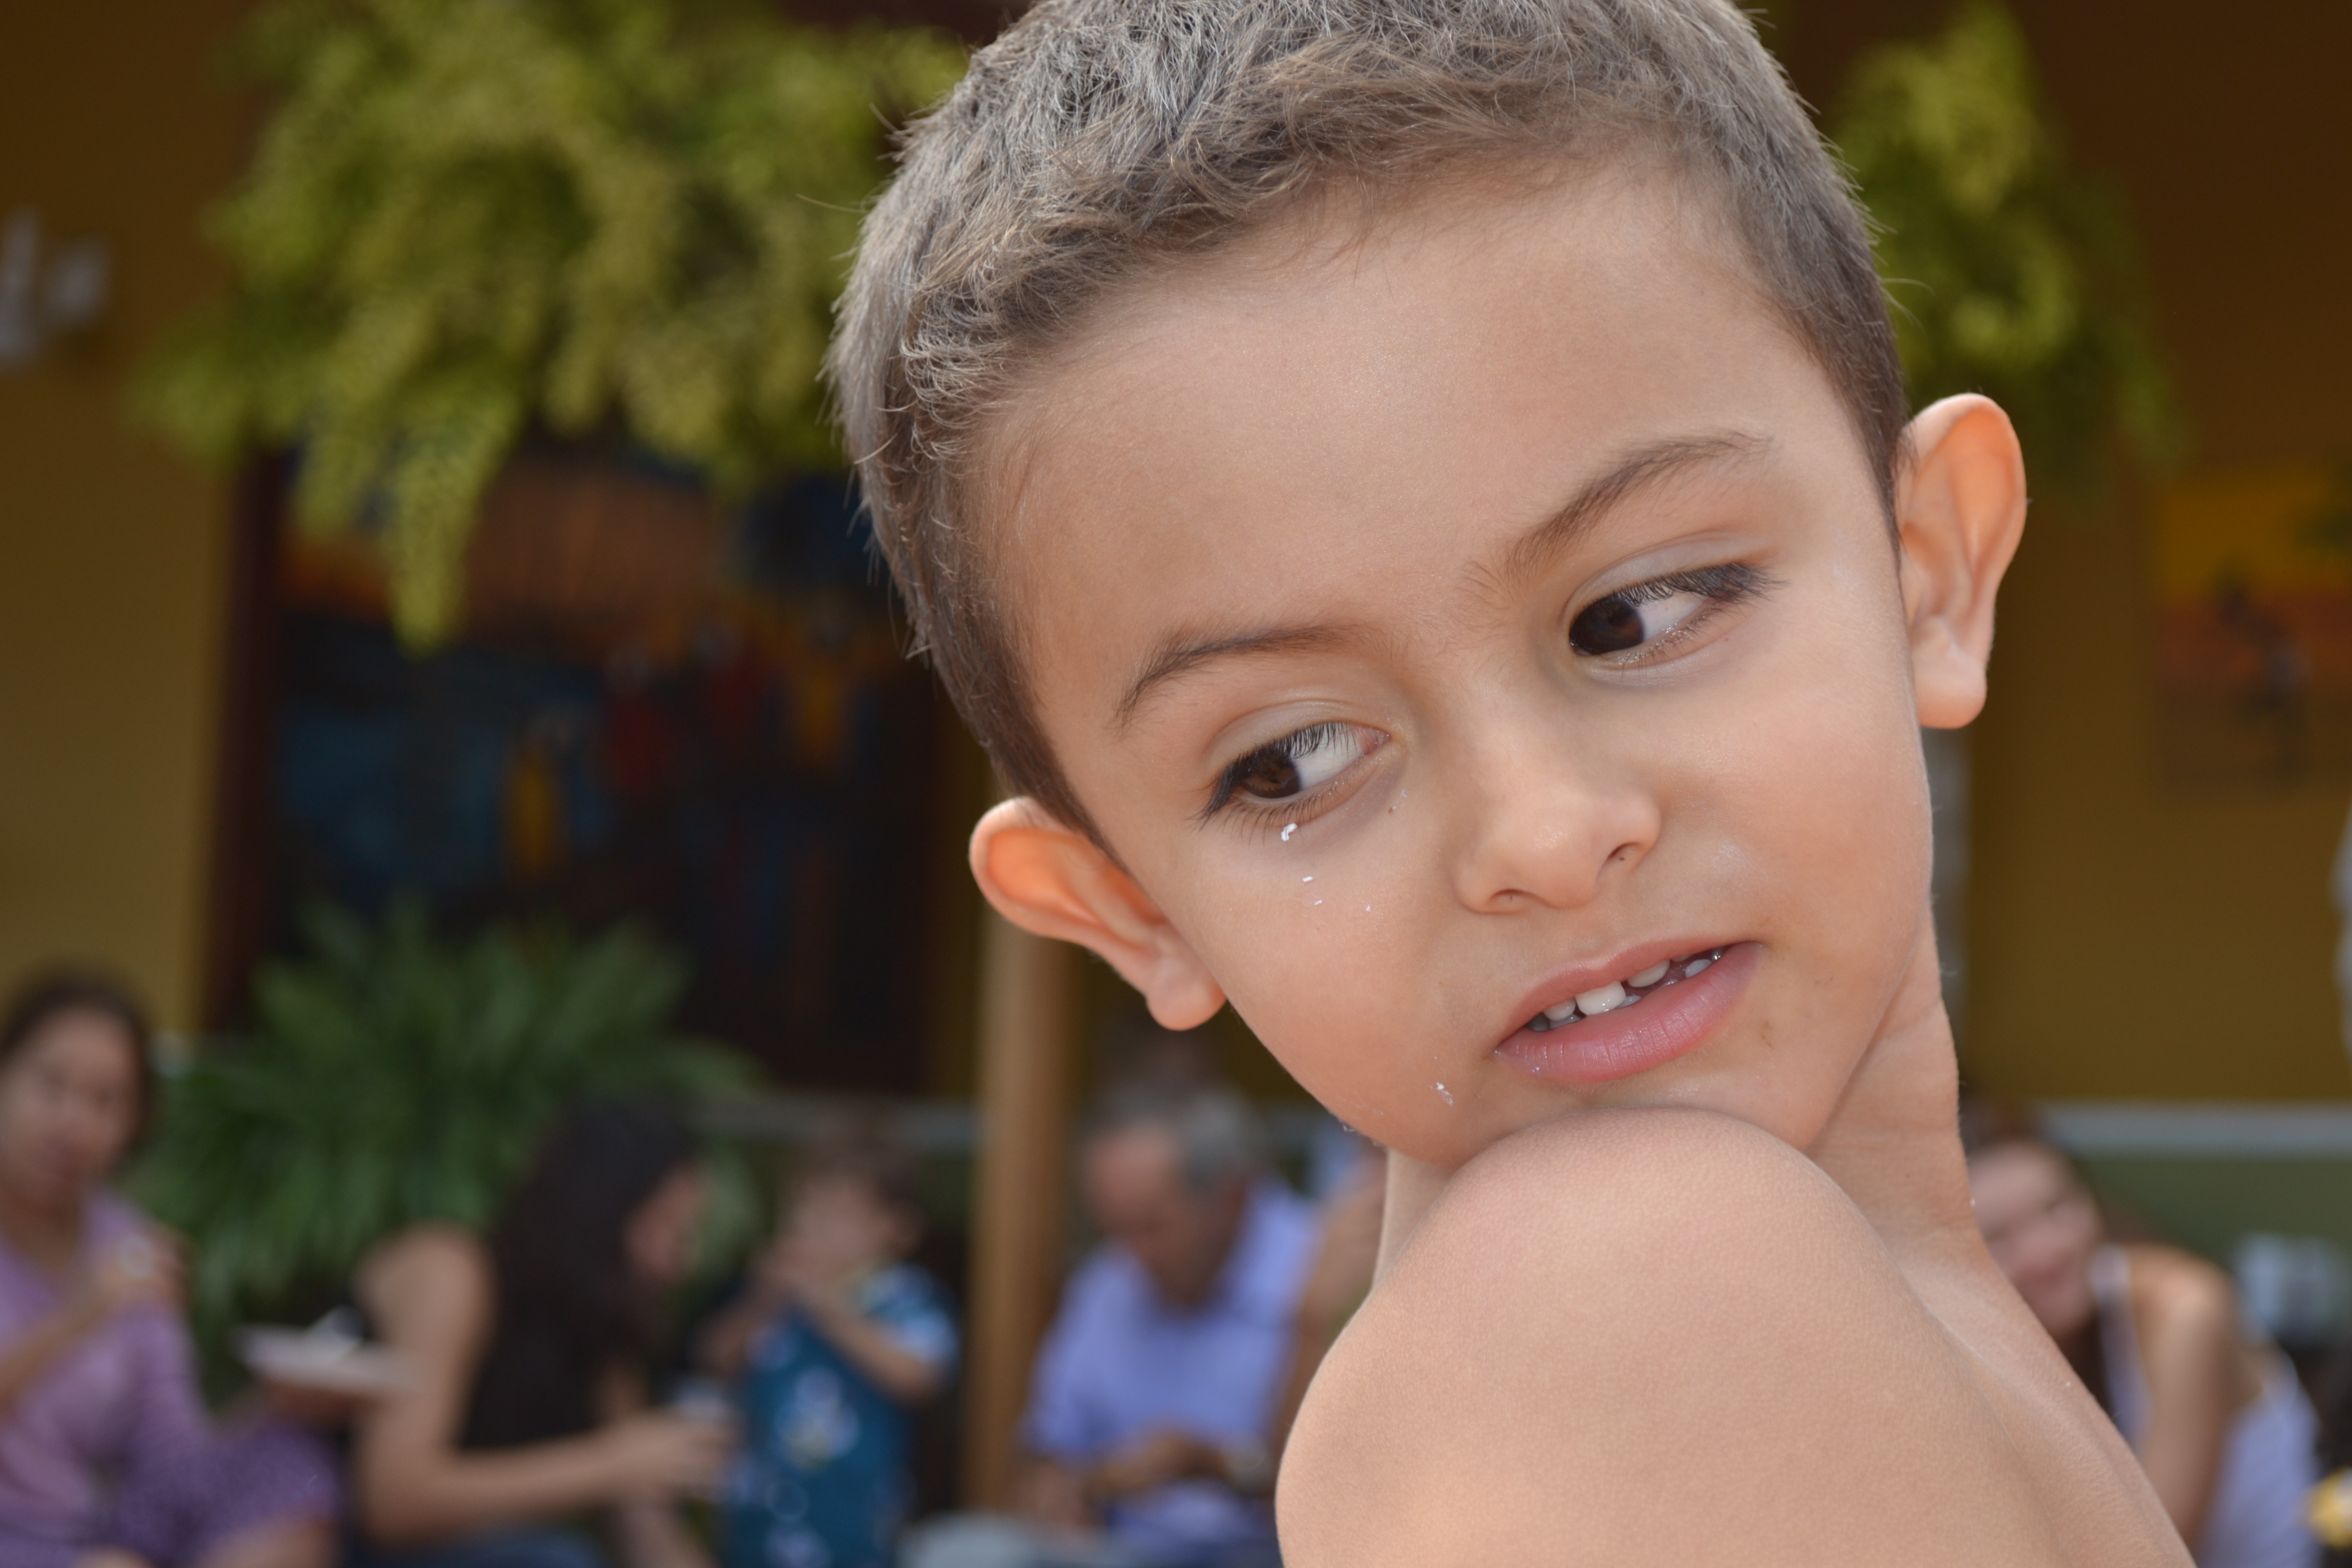
person, people, hair, portrait, child, bride, facial expression, hairstyle, smile, face, infant, toddler, look, portrait photography